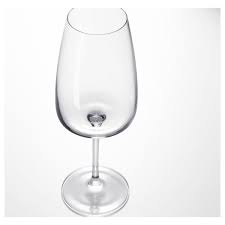
Label: glass